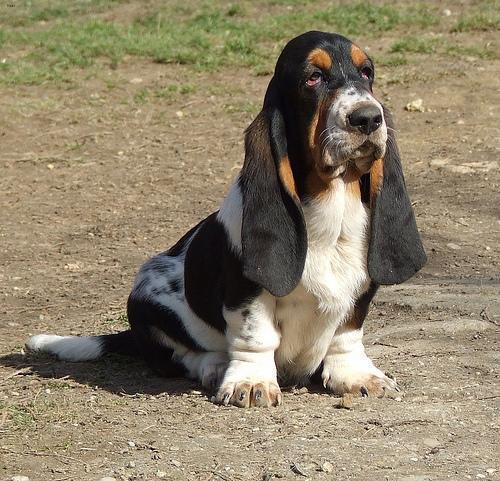
basset hound